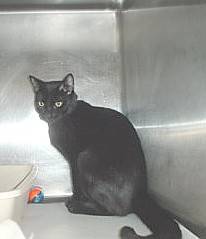
Label: cat